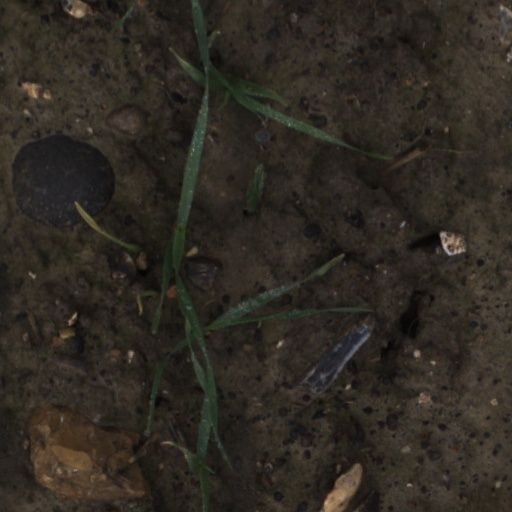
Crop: wheat